Mohammad Ali Jauhar University

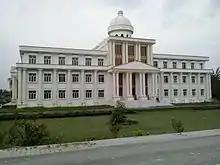
The Mumtaz Central Library is one of the landmarks of the university.

The central library, auditorium, and several blocks are operational and the campus offers sports and academic facilities.